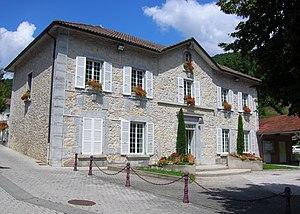
Fontanil-Cornillon, Isère, AuRA, France.
Fontanil-Cornillon, également appelée Le Fontanil-Cornillon, est une commune française située dans le département de l'Isère en région Auvergne-Rhône-Alpes.